Dipoli

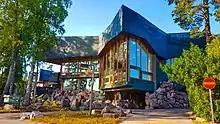
Dipoli's organic architecture is characterised by its many corners and windows which are unequal in size

The building uses extensively materials from Finnish nature, such as pine wood, copper, and natural rocks. Dipoli has 500 windows of which only four are identical. The architects originally planned for as little interference with the natural granite of the site as possible; but blasting the hard granite base rock inevitably fragmented it. The building is seen as a key example of organic architecture. Reima Pietilä himself said of the building: